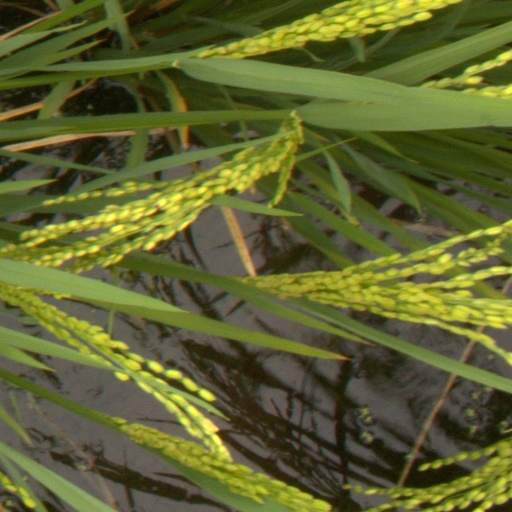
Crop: rice